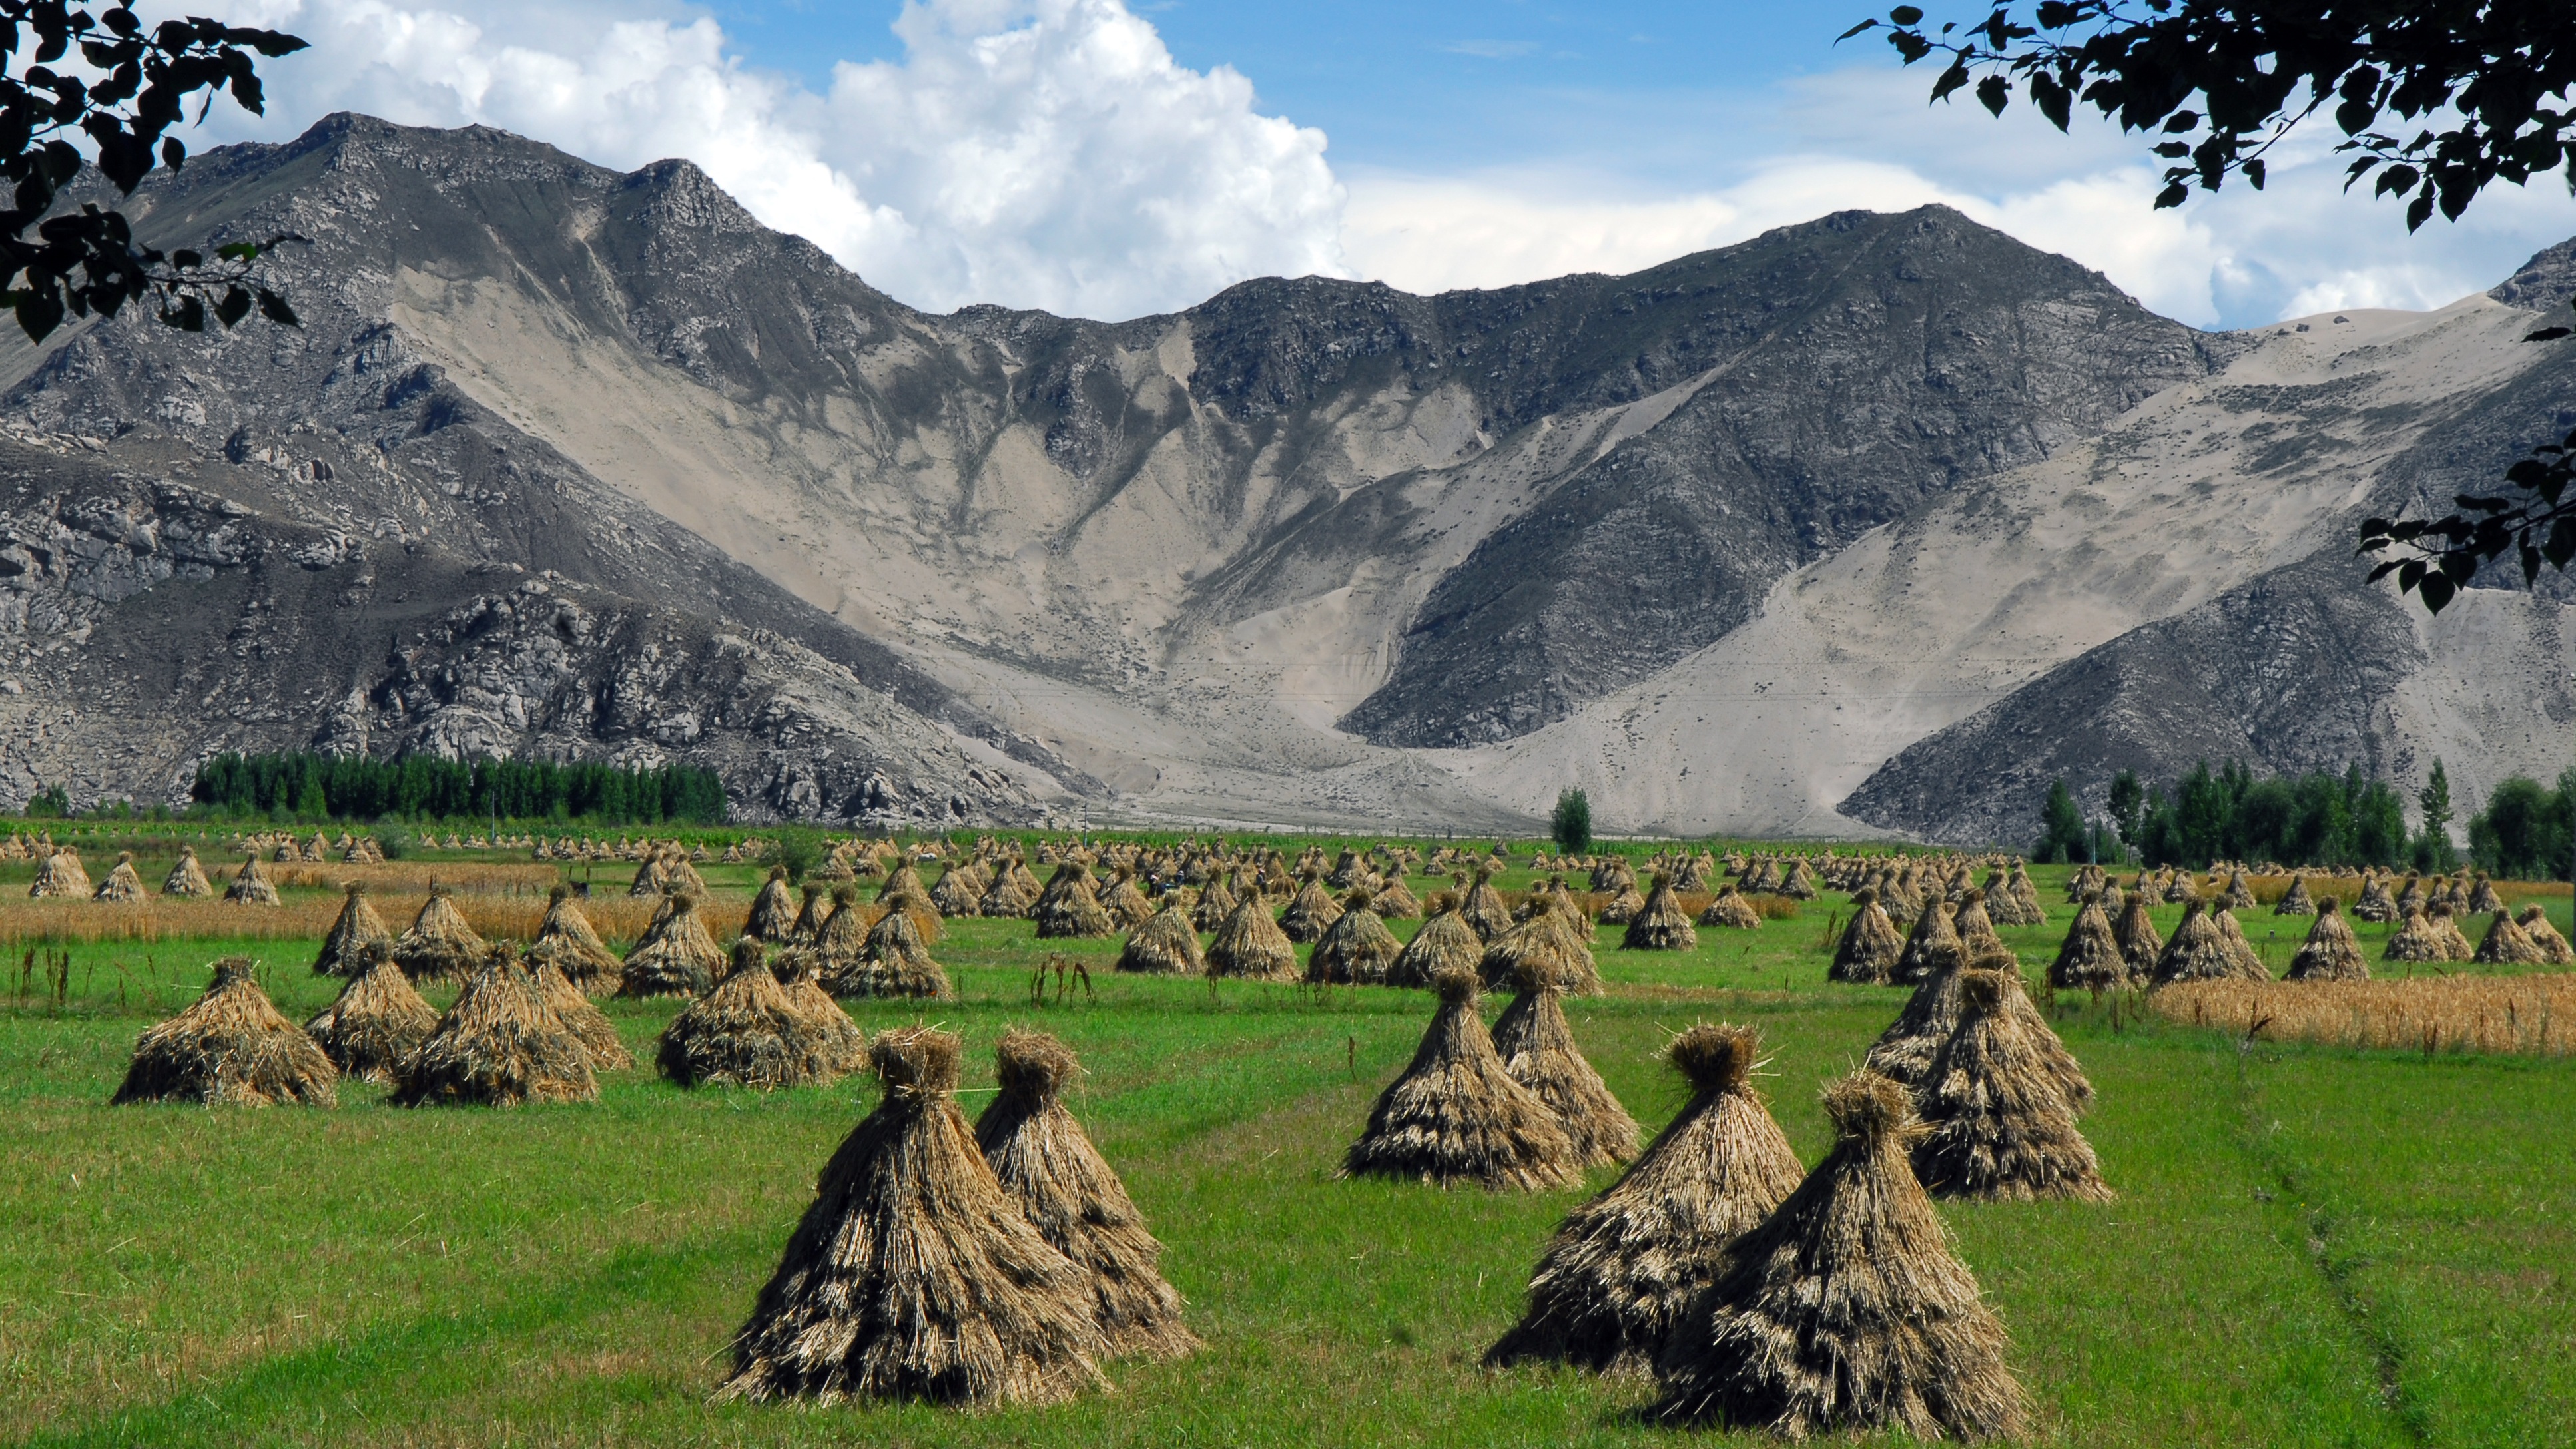
landscape, wilderness, mountain, field, meadow, flower, valley, mountain range, village, harvest, agriculture, plain, tibet, plateau, cereals, rural area, landform, millet, geographical feature, mountainous landforms